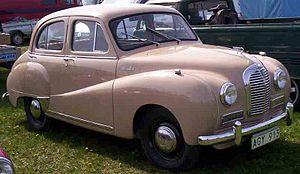
L' A40 Somerset est une automobile produite par l'Austin Motor Company entre 1952 et 1954. La Somerset remplace l'Austin A40 Devon et comme voiture de type carrosserie-sur-châssis, elle était de taille comparable. Elle partage un certain nombre de composants avec la Devon y compris un moteur semblable d'1.2 litre 4 cylindres en ligne culbuté. Le moteur fut mis à jour pour produire 42 ch, par rapport à la Devon de 40 ch, donnant à la voiture une vitesse de pointe de 110 km/h.